Aerosport Quail

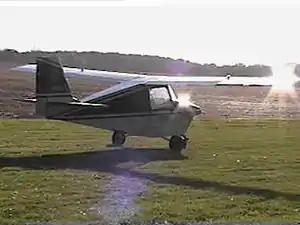

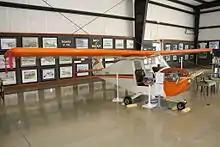
Quail on display at the North Carolina Aviation Museum

The Aerosport Quail is an ultralight aircraft that was designed for home building by Harris Woods.